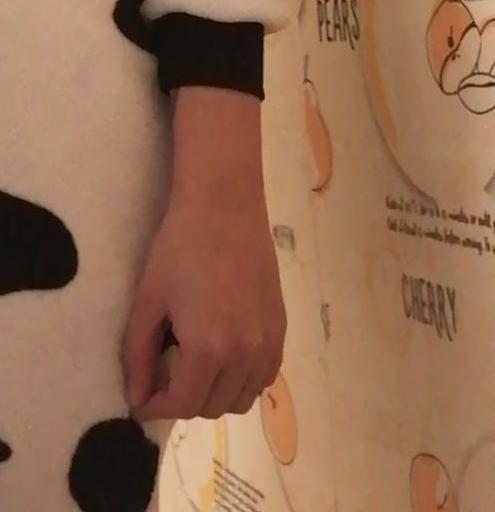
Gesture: no_gesture